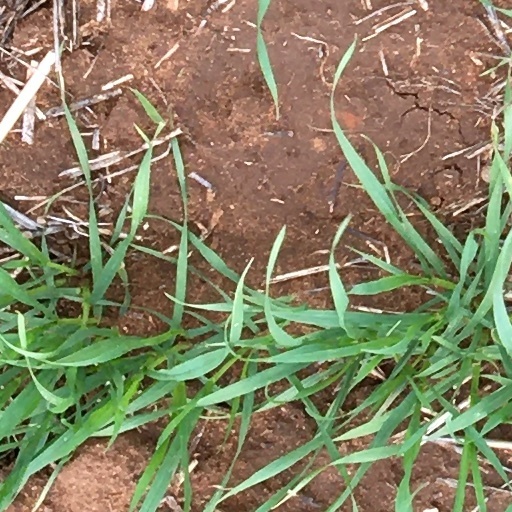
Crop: wheat